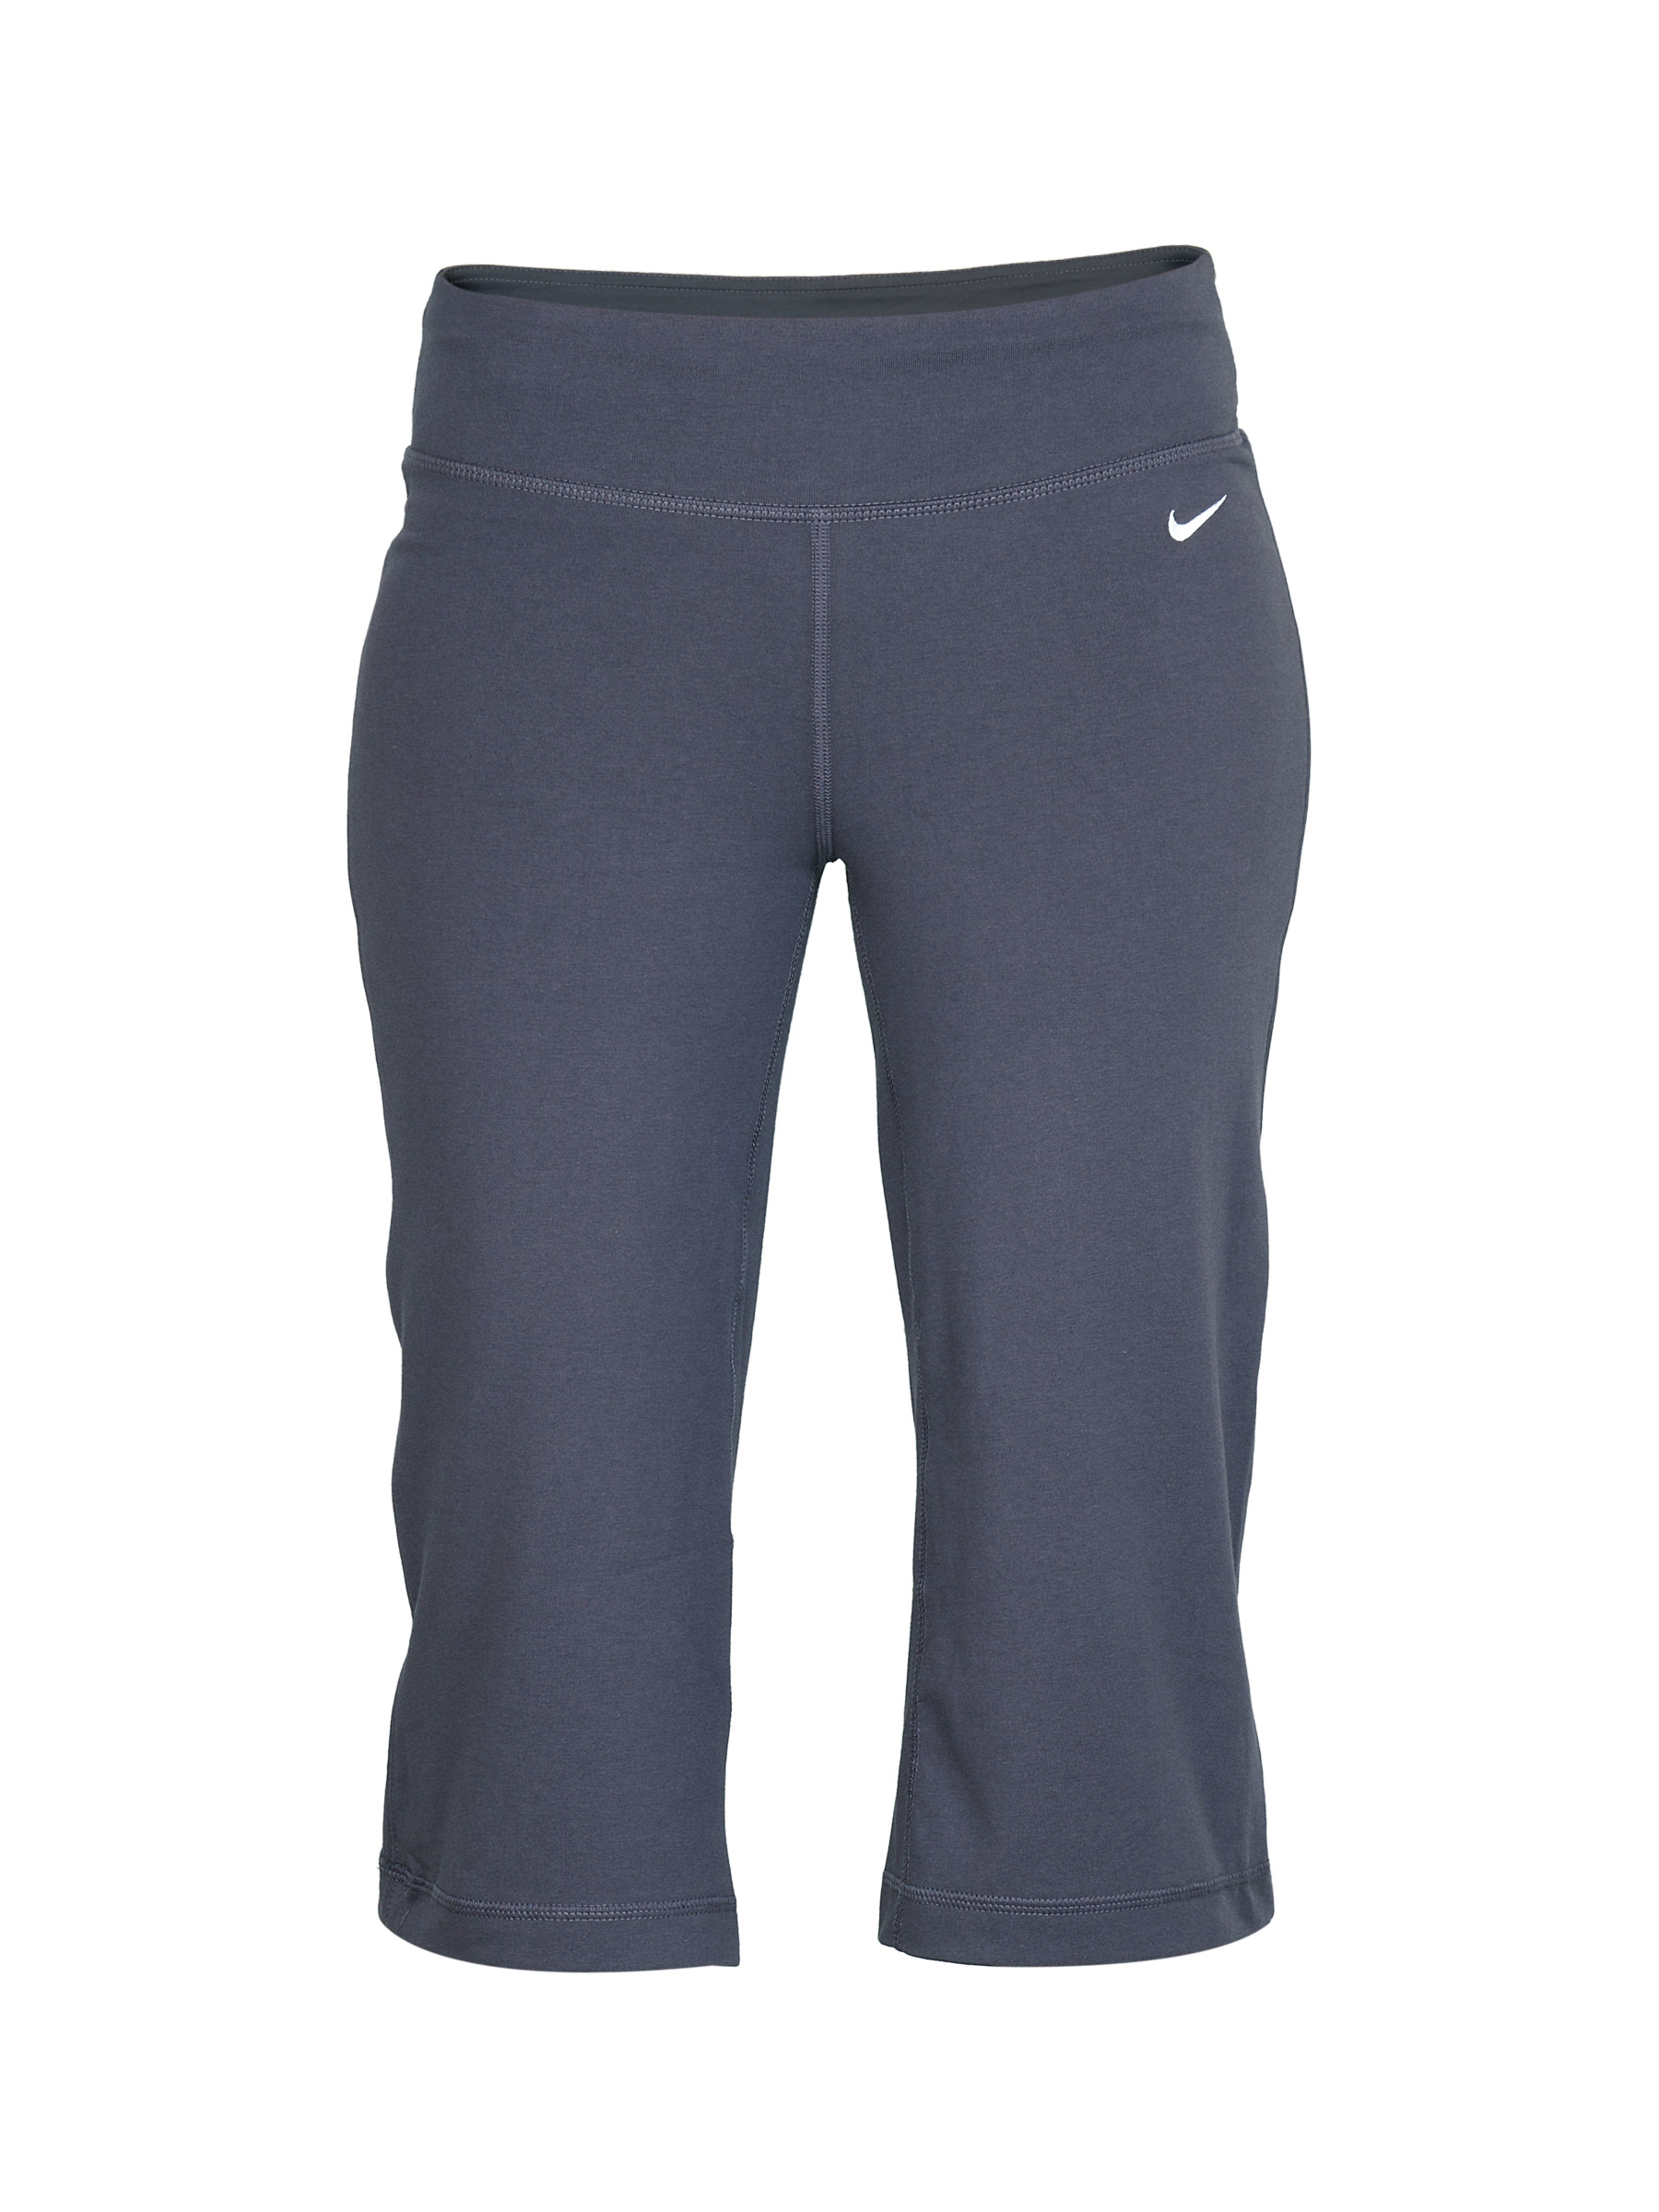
Nike Women As Be Strong Grey Capri
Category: Apparel / Bottomwear / Capris
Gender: Women
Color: Grey
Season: Fall 2011
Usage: Sports